Skywalker family

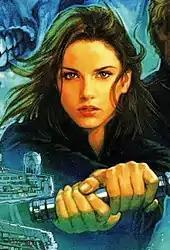
Jaina Solo

Jaina Solo is the eldest child of Han Solo and Leia Organa Solo, created by Timothy Zahn for the "Thrawn" trilogy of "Star Wars" expanded universe novels. Leia is pregnant with twins in "Heir to the Empire" (1991) and Jaina and her twin brother Jacen are born in "The Last Command" (1993). She has appeared in various novels and the "Champions of the Force" set for the "Star Wars Miniatures" game.